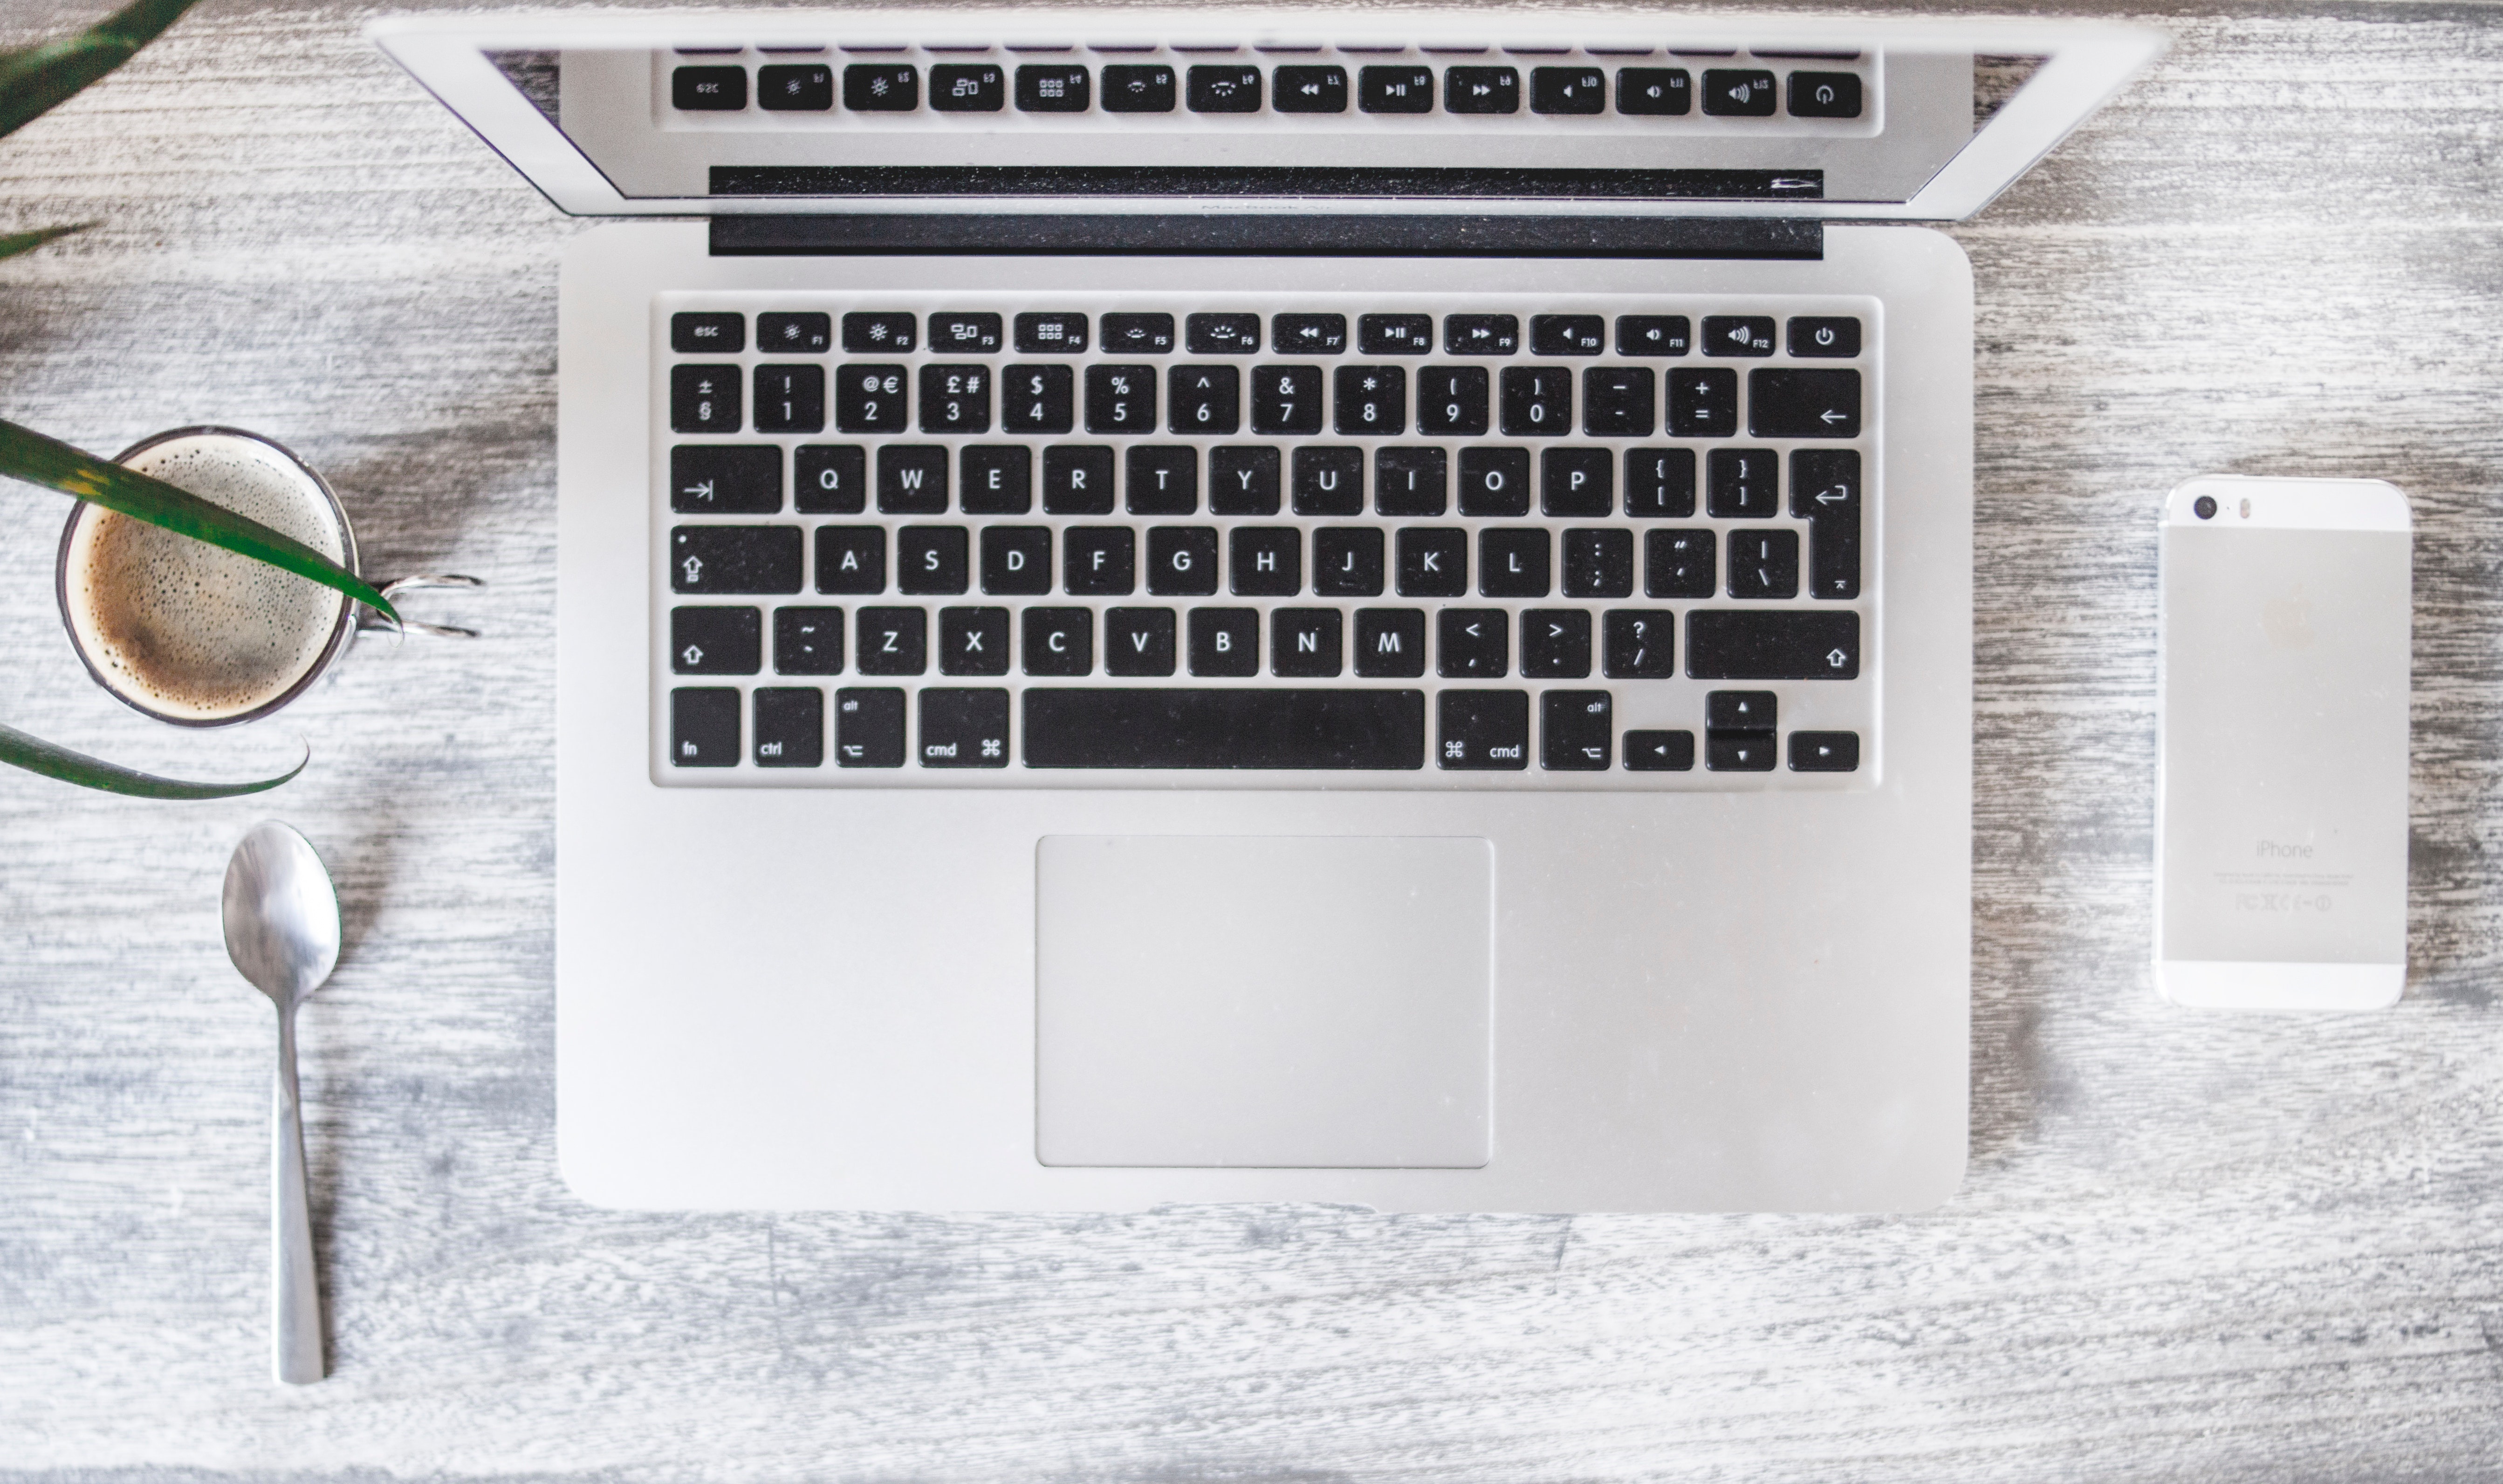
desk, computer keyboard, technology, electronic device, design, room, font, space bar, square, rectangle, input device, numeric keypad, metal